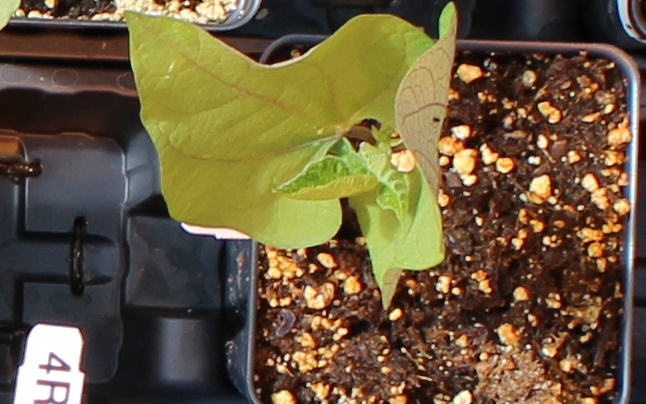
Label: Blackbean